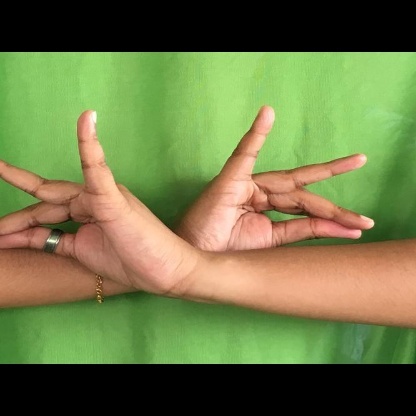
Mudra: Katakavardhana